USS Frank Knox

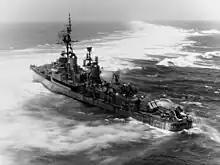
"Frank Knox" aground on Pratas Reef, in 1965.

"Frank Knox" again steamed across the Pacific to take part in hostilities in early July 1950, shortly after the outbreak of the Korean War. During this combat tour, which lasted into 1951, her missions included support of the Inchon invasion, shelling enemy targets ashore and patrolling the Taiwan Straits. Two more Korean War cruises followed in 1952 and 1953, and for the rest of the decade "Frank Knox" deployed regularly to WestPac for Seventh Fleet service.